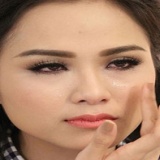
hoa hậu Lưu Thị Diễm Hương